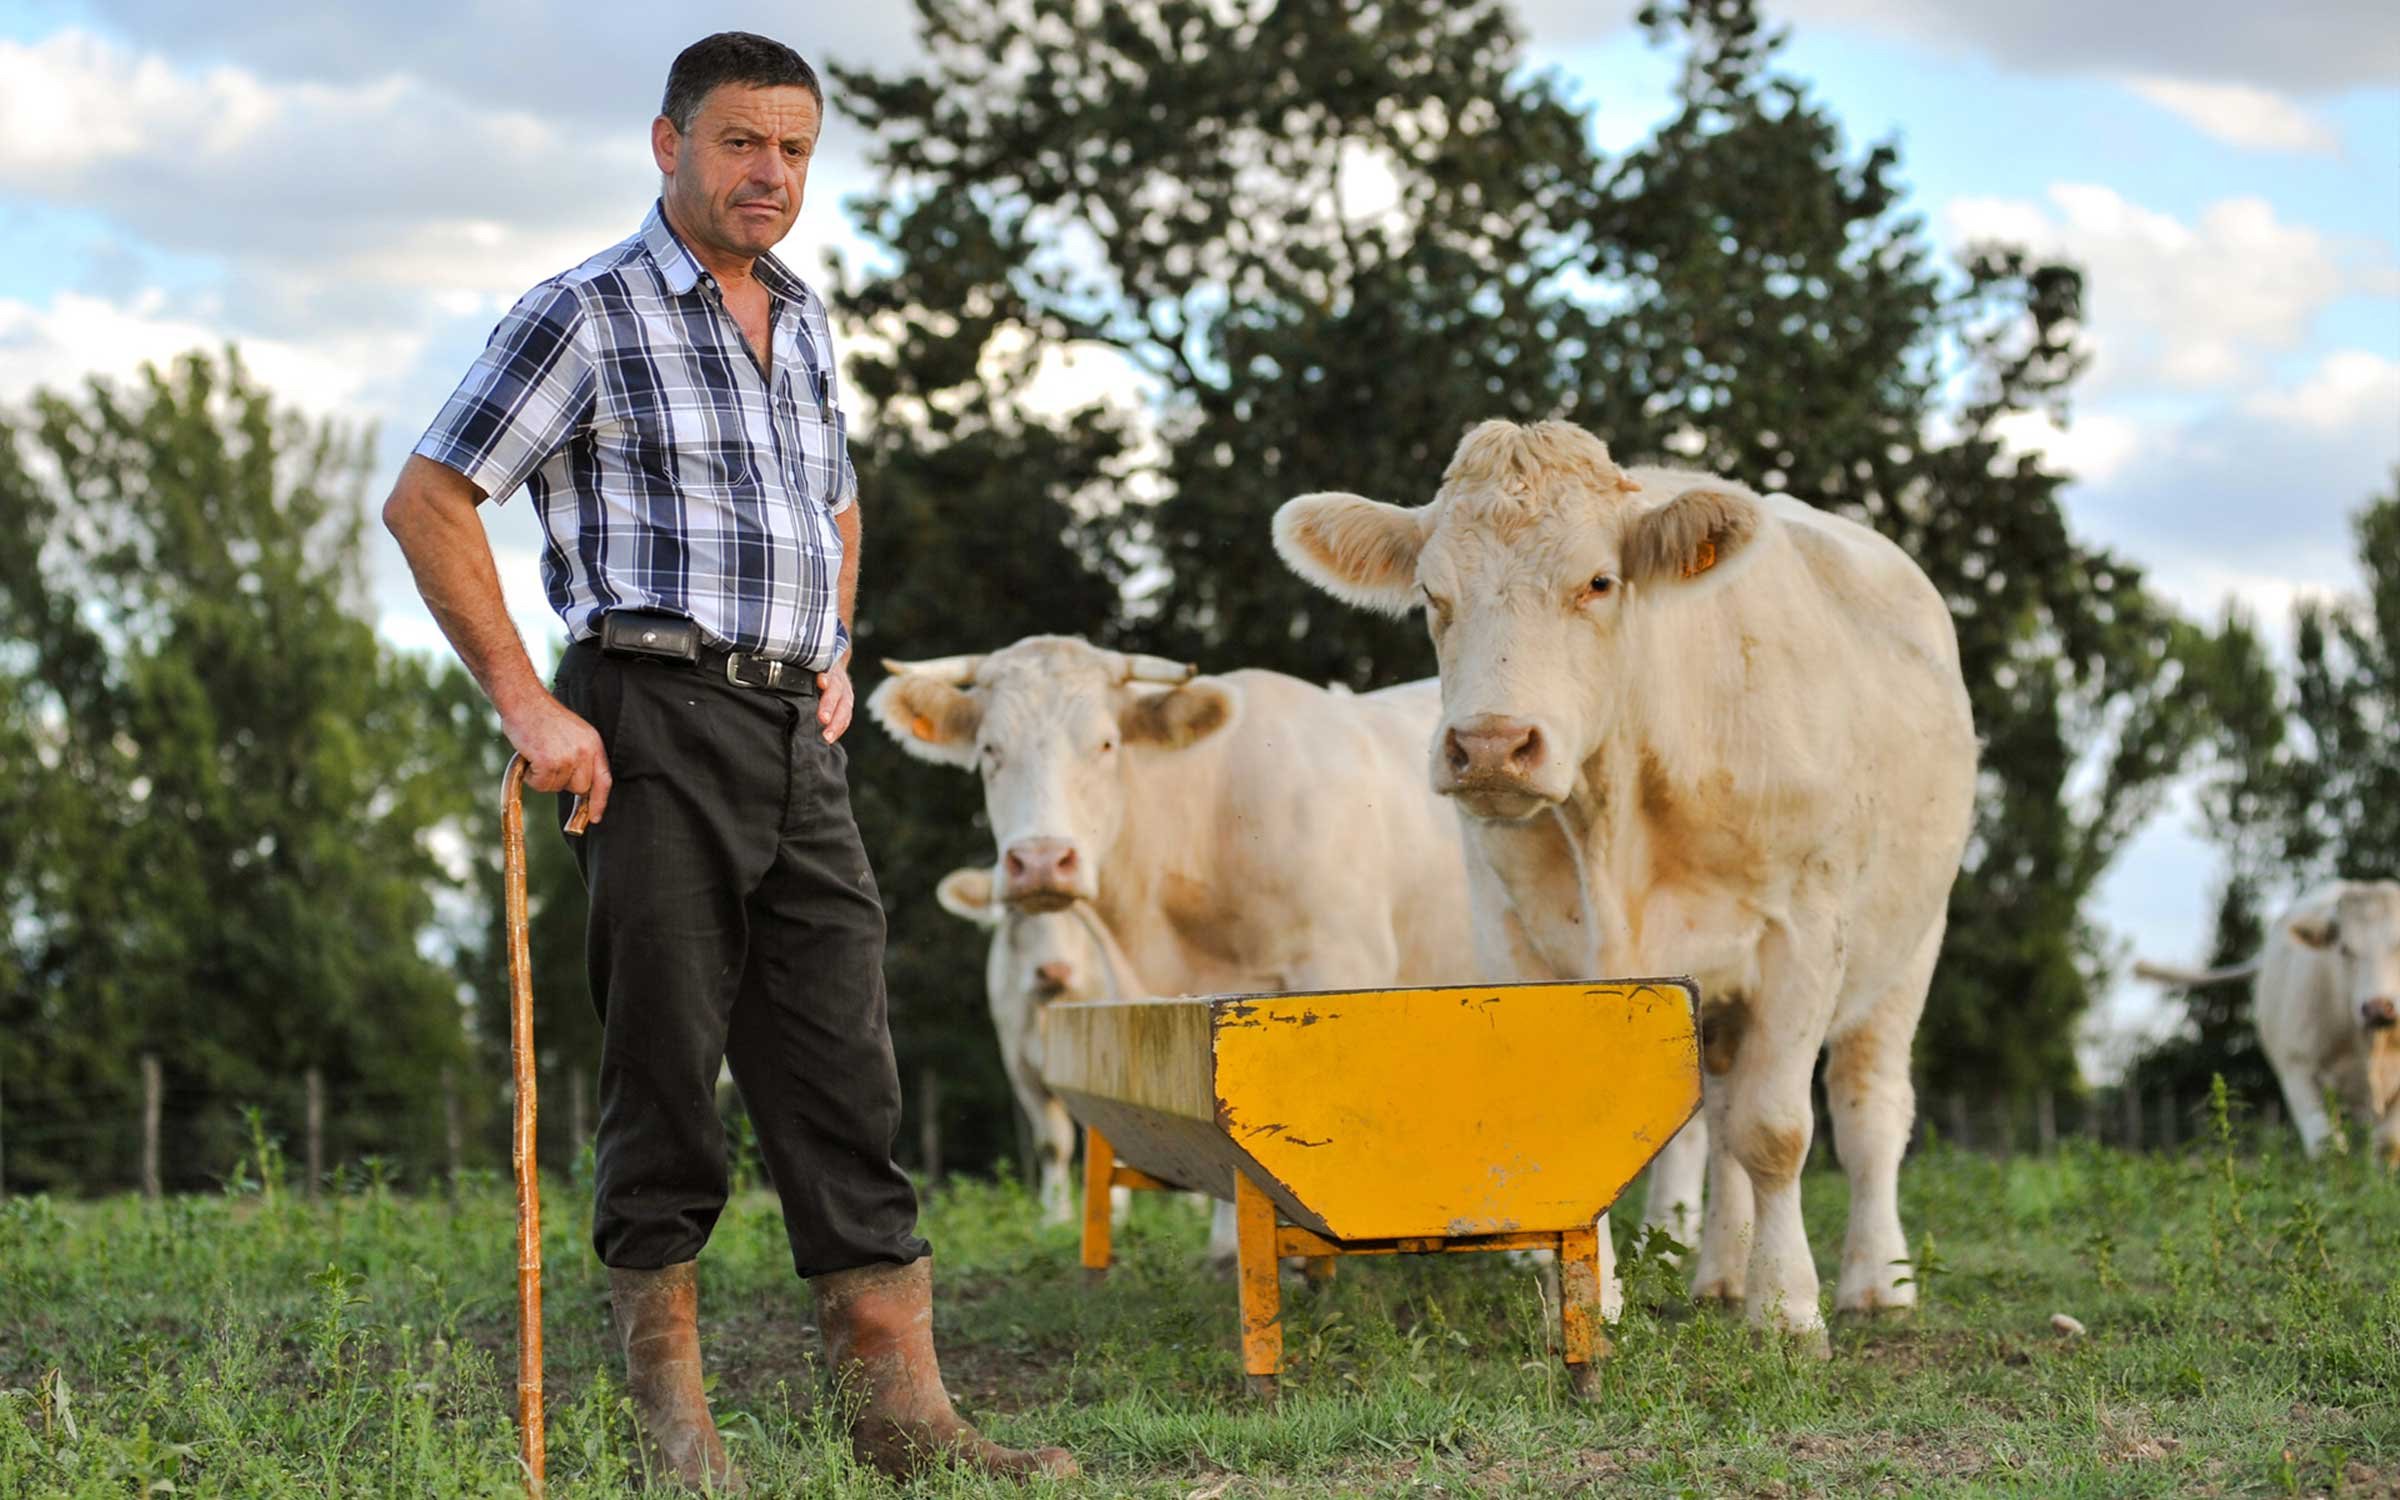
field, farm, meadow, animal, cow, herd, pasture, grazing, mammal, agriculture, farmer, bull, ox, dairy cow, cattle like mammal